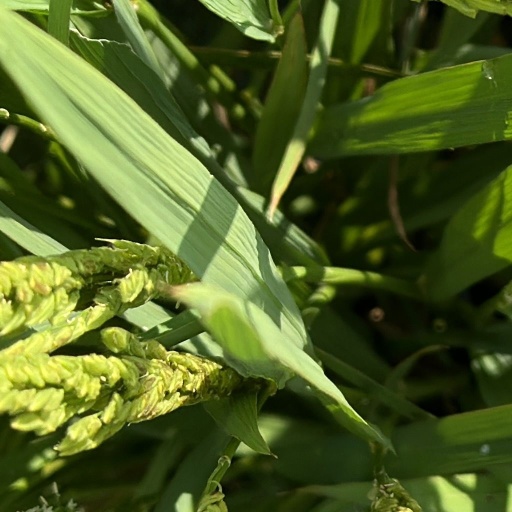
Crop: rice